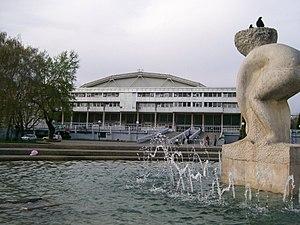
La Dom Sportova est un complexe sportif indoor polyvalent situé à Trešnjevka, dans la partie ouest de la ville de Zagreb en Croatie et a été inauguré le 17 mai 1972.
Le tournoi de la Division IB du Championnat du monde de hockey sur glace 2016 se déroule à Zagreb en Croatie du 17 au 23 avril 2016.